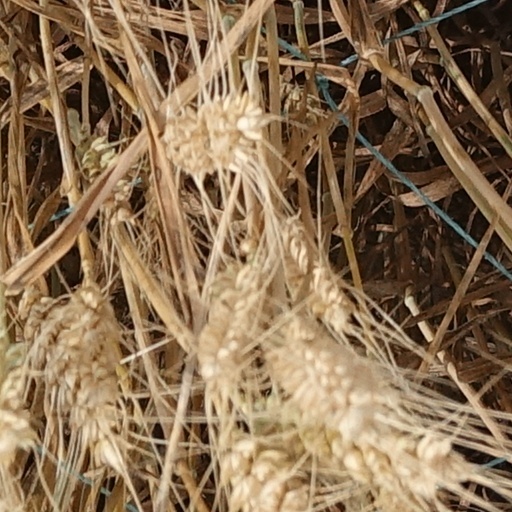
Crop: wheat